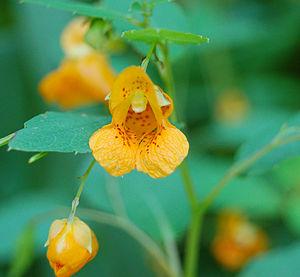
L'impatiente du Cap est une plante annuelle aux fleurs orangées, de la famille des Balsaminaceae, originaire d'Amérique du Nord, qui pousse dans les sites ombragés et humides tels que les bords de rivières ou de ruisseaux.